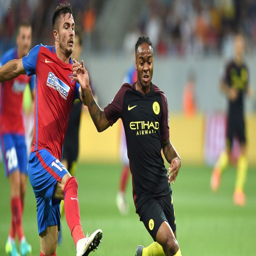
soccer player vies for the ball with athlete